Centum Cellas

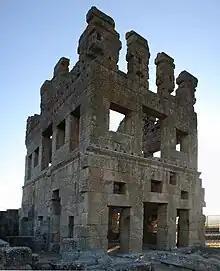
Centum cellas tower

The tower-like structure is one of the best preserved Roman monuments in the country. The core building has a rectangular floor plan (13.3 m × 15.5 m) and was two-storey; the second floor is probably a medieval addition. It has multiple entrances with different sizes. Two friezes separate the floors. The tower is 12 m high and originally stood in a building complex (the "villa rustica"). On three sides it was surrounded by extensions, of which only the foundations are visible. The sides were surrounded by rows of three chambers. At the front was the pillared portico of an open courtyard. The construction is of blocks (granite), which is quite unusual in Europe and reminiscent of Syria and North Africa. The position of the outer openings was dominated by the view that results from this point, located on a Roman road on the one kilometer distant confluence of the rivers Zêzere and Gaia.